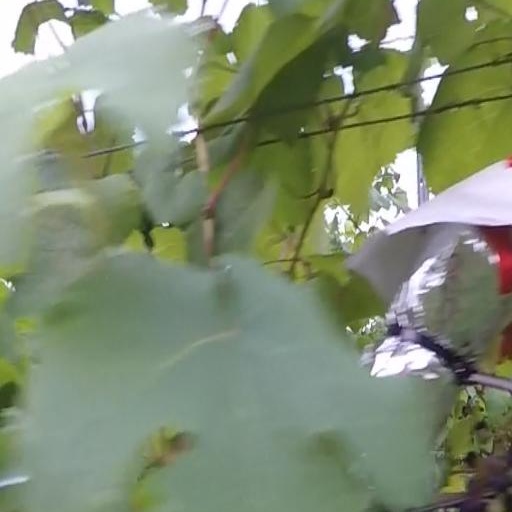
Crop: grape